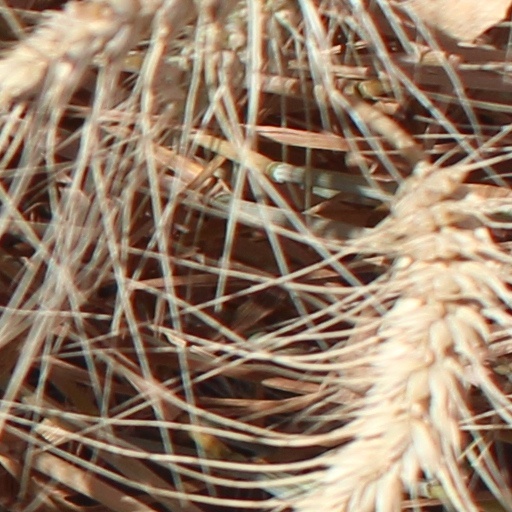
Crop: wheat